Stanisław Antoni Szczuka

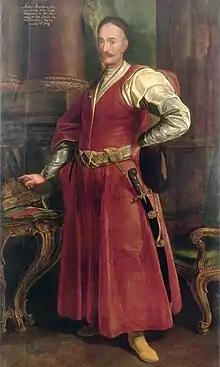
Imaginary portrait of Stanisław Antoni Szczuka, about 1735-40, unknown painter, Wilanów Palace collection

Stanisław Antoni Szczuka h. Grabie (1654 – 19 May 1710) was a Polish noble (szlachcic), talented politician and political writer.